Cavalry

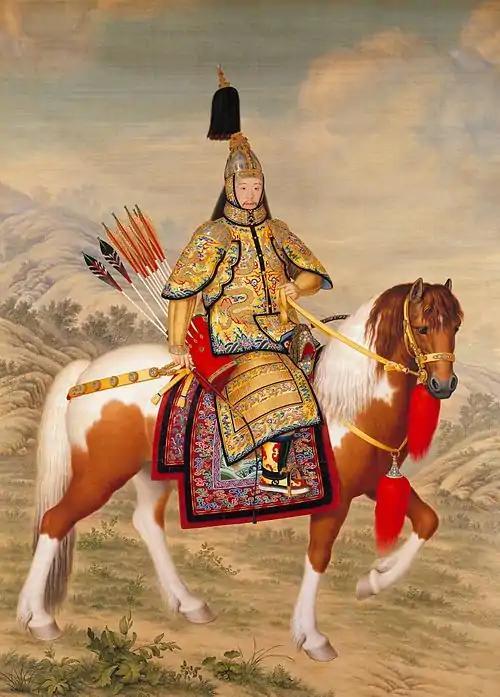
The Qianlong Emperor in ceremonial armor on horseback, painted by Giuseppe Castiglione, dated 1739 or 1758

On many occasions the Chinese studied nomadic cavalry tactics and applied the lessons in creating their own potent cavalry forces, while in others they simply recruited the tribal horsemen wholesale into their armies; and in yet other cases nomadic empires proved eager to enlist Chinese infantry and engineering, as in the case of the Mongol Empire and its sinicized part, the Yuan dynasty (1279–1368). The Chinese recognized early on during the Han dynasty (202 BC – 220 AD) that they were at a disadvantage in lacking the number of horses the northern nomadic peoples mustered in their armies. Emperor Wu of Han (r 141–87 BC) went to war with the Dayuan for this reason, since the Dayuan were hoarding a massive amount of tall, strong, Central Asian bred horses in the Hellenized–Greek region of Fergana (established slightly earlier by Alexander the Great). Although experiencing some defeats early on in the campaign, Emperor Wu's war from 104 BC to 102 BC succeeded in gathering the prized tribute of horses from Fergana.